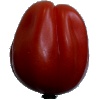
Label: Tomato Heart 1